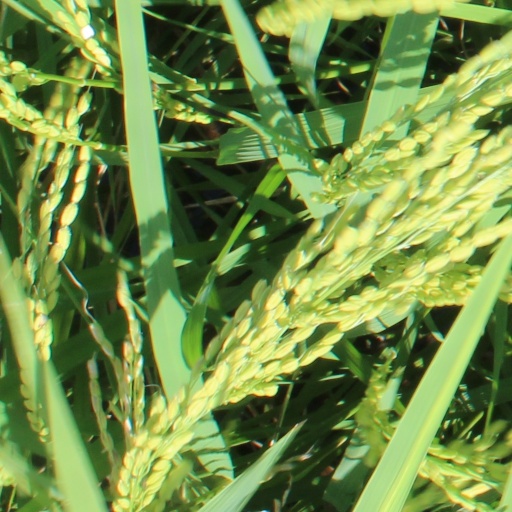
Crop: rice